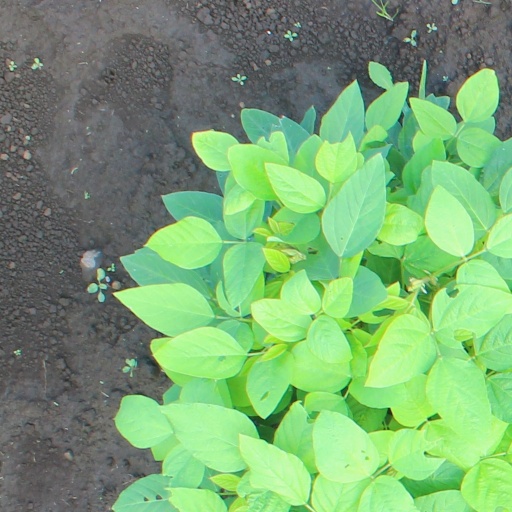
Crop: soybean